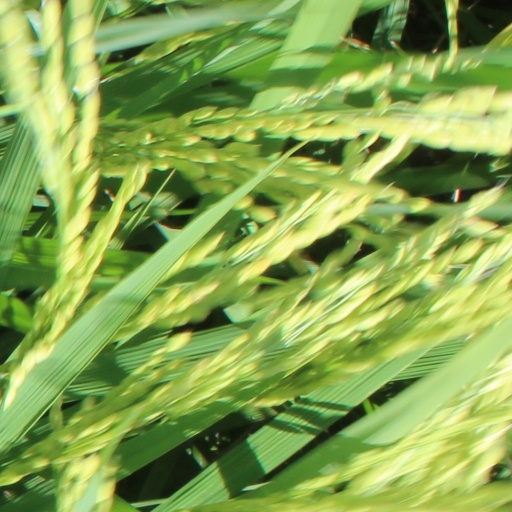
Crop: rice